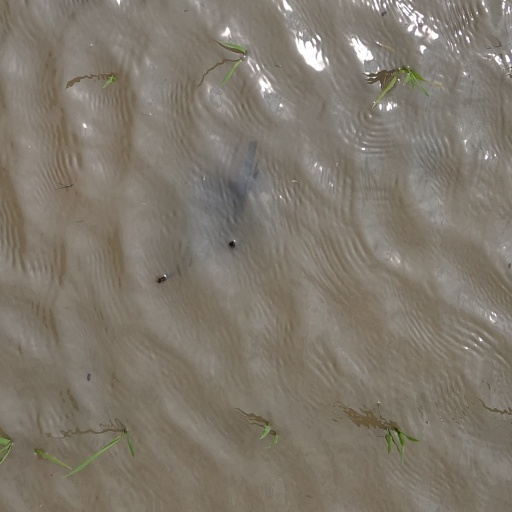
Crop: rice